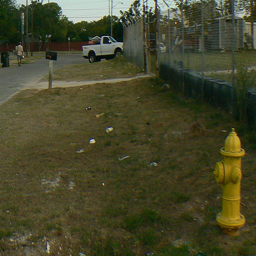
A picture of the amount of trash outside of a small town ball park.
a fire hydrant sits on some grass in front of a fence
A yellow fire hydrant is placed in the grass.
A yellow fire hydrant on the side of a road.
A fire hydrant on the side of the road.